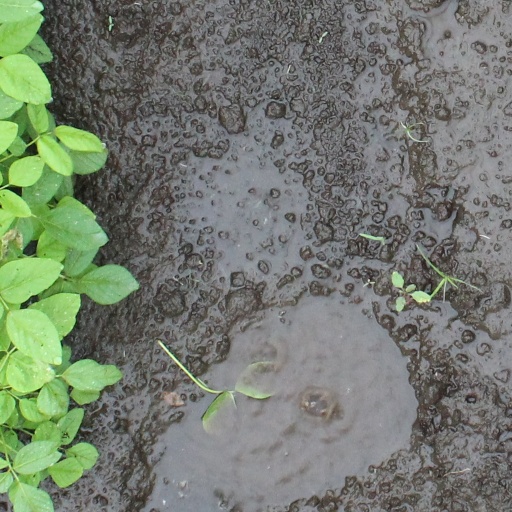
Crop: soybean